Komba BAKH

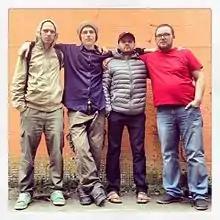
The group in 2012

Komba BAKH is a Russian musical and artistic group which has released 55 albums and created a number of murals. Its members met while attending Lyceum 34 in Kostroma, and formed the group in 2000. After an education in art and music, they began creating pastel murals and founded a record company in 2001.